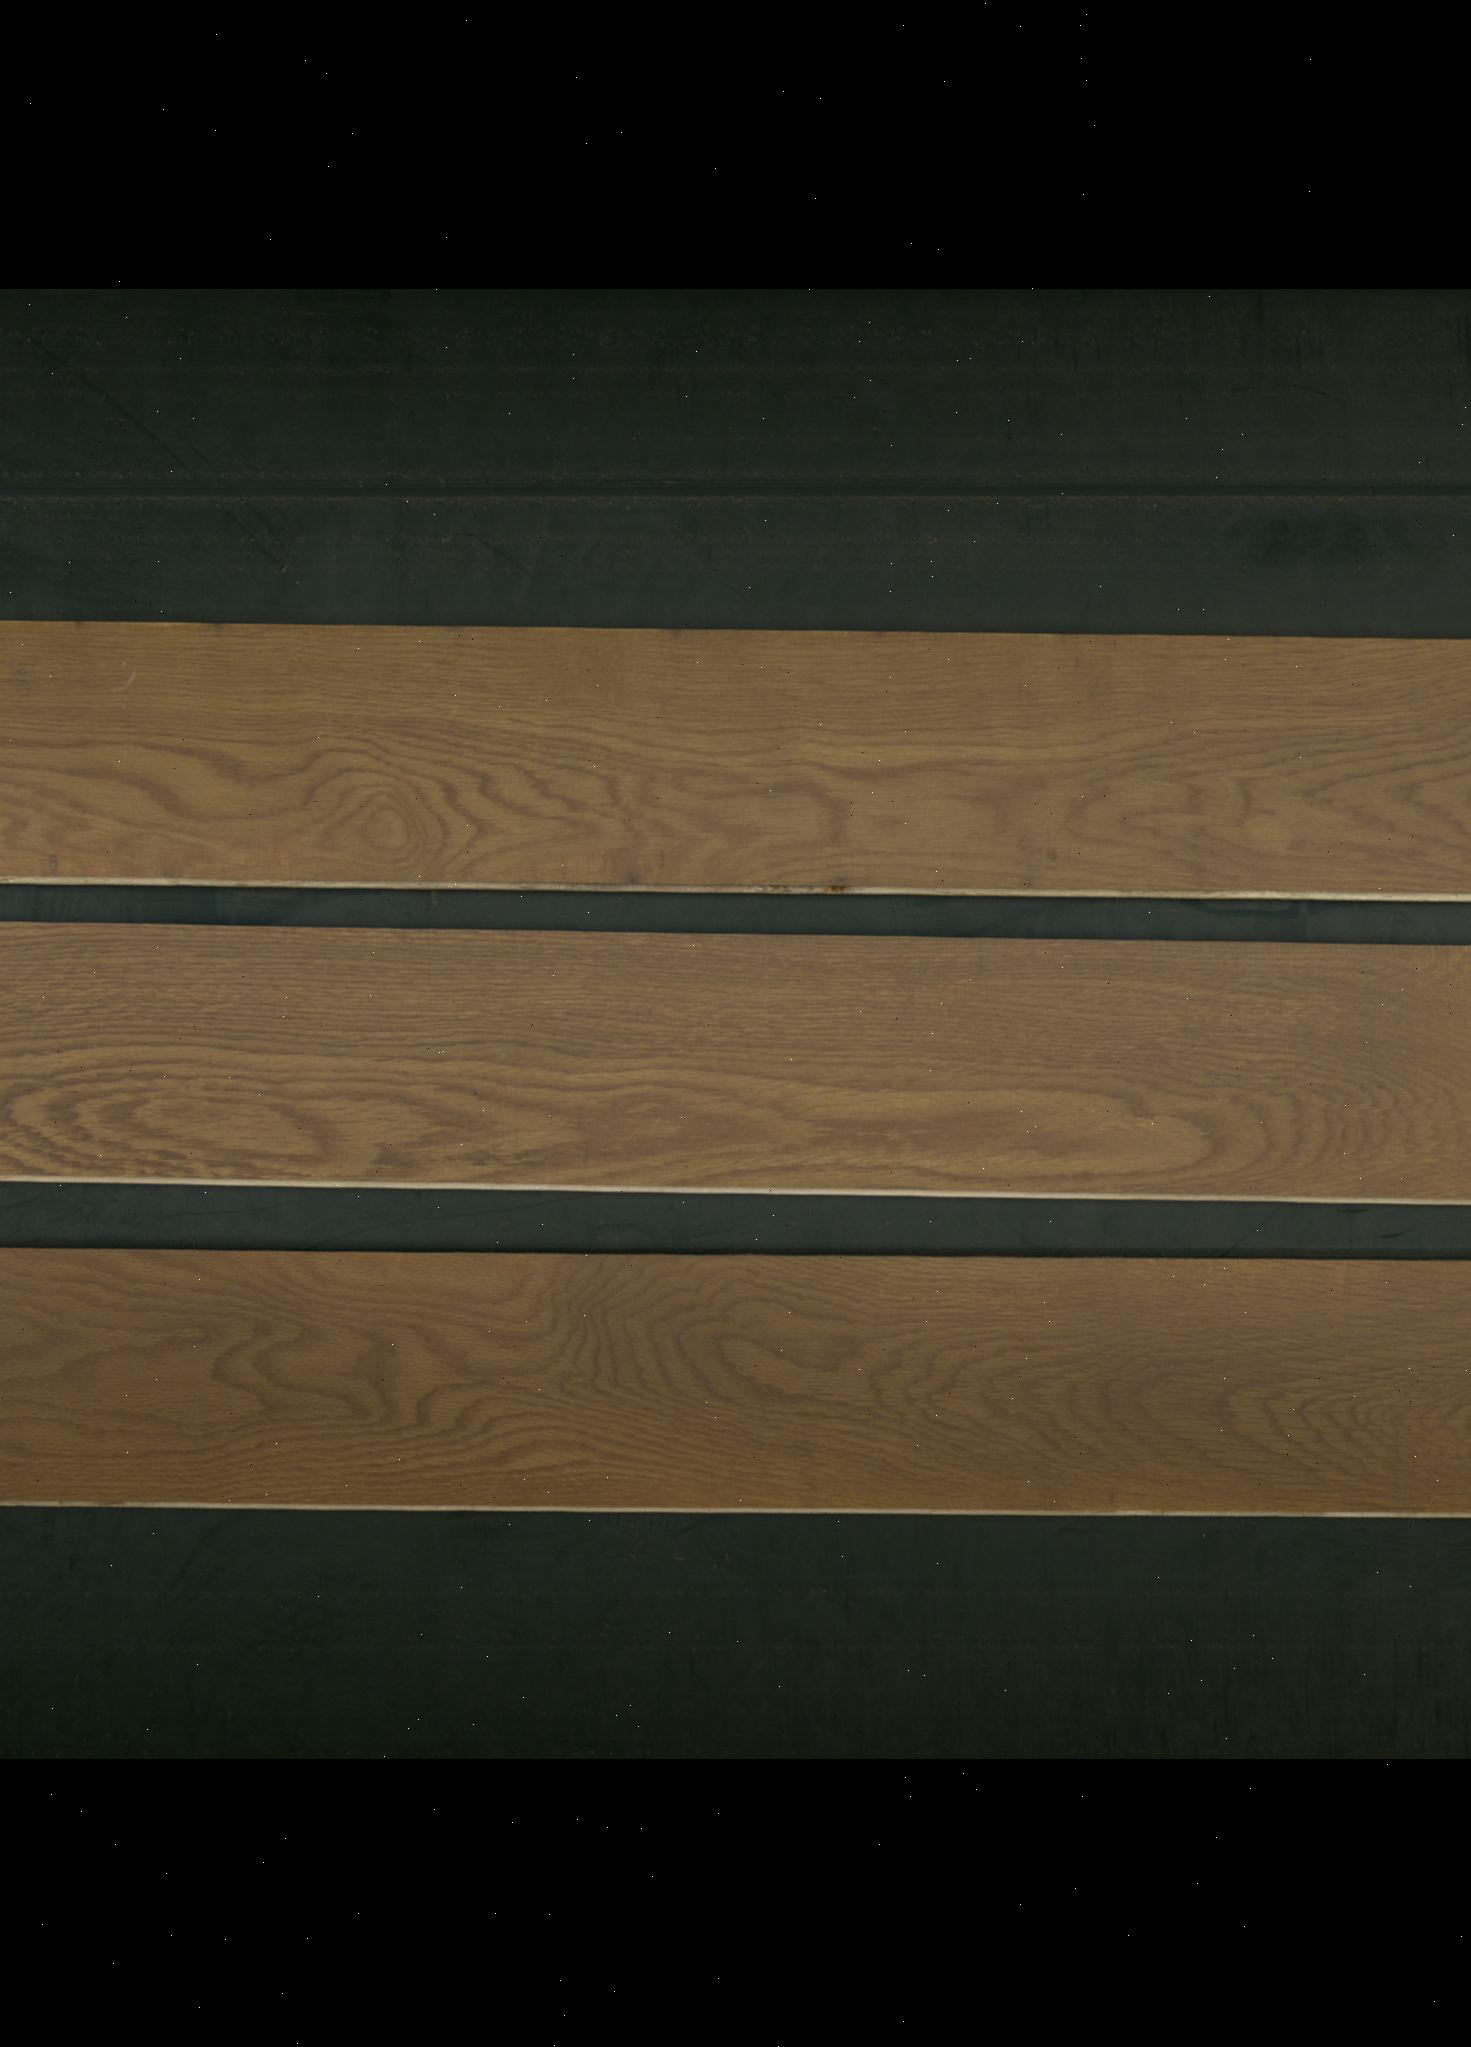
Label: mixers